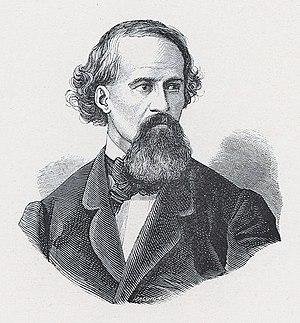
Filippo De Boni, né le 7 août 1816 à Caupo, et mort le 7 novembre 1870 à Florence, est un journaliste, écrivain et homme politique italien.